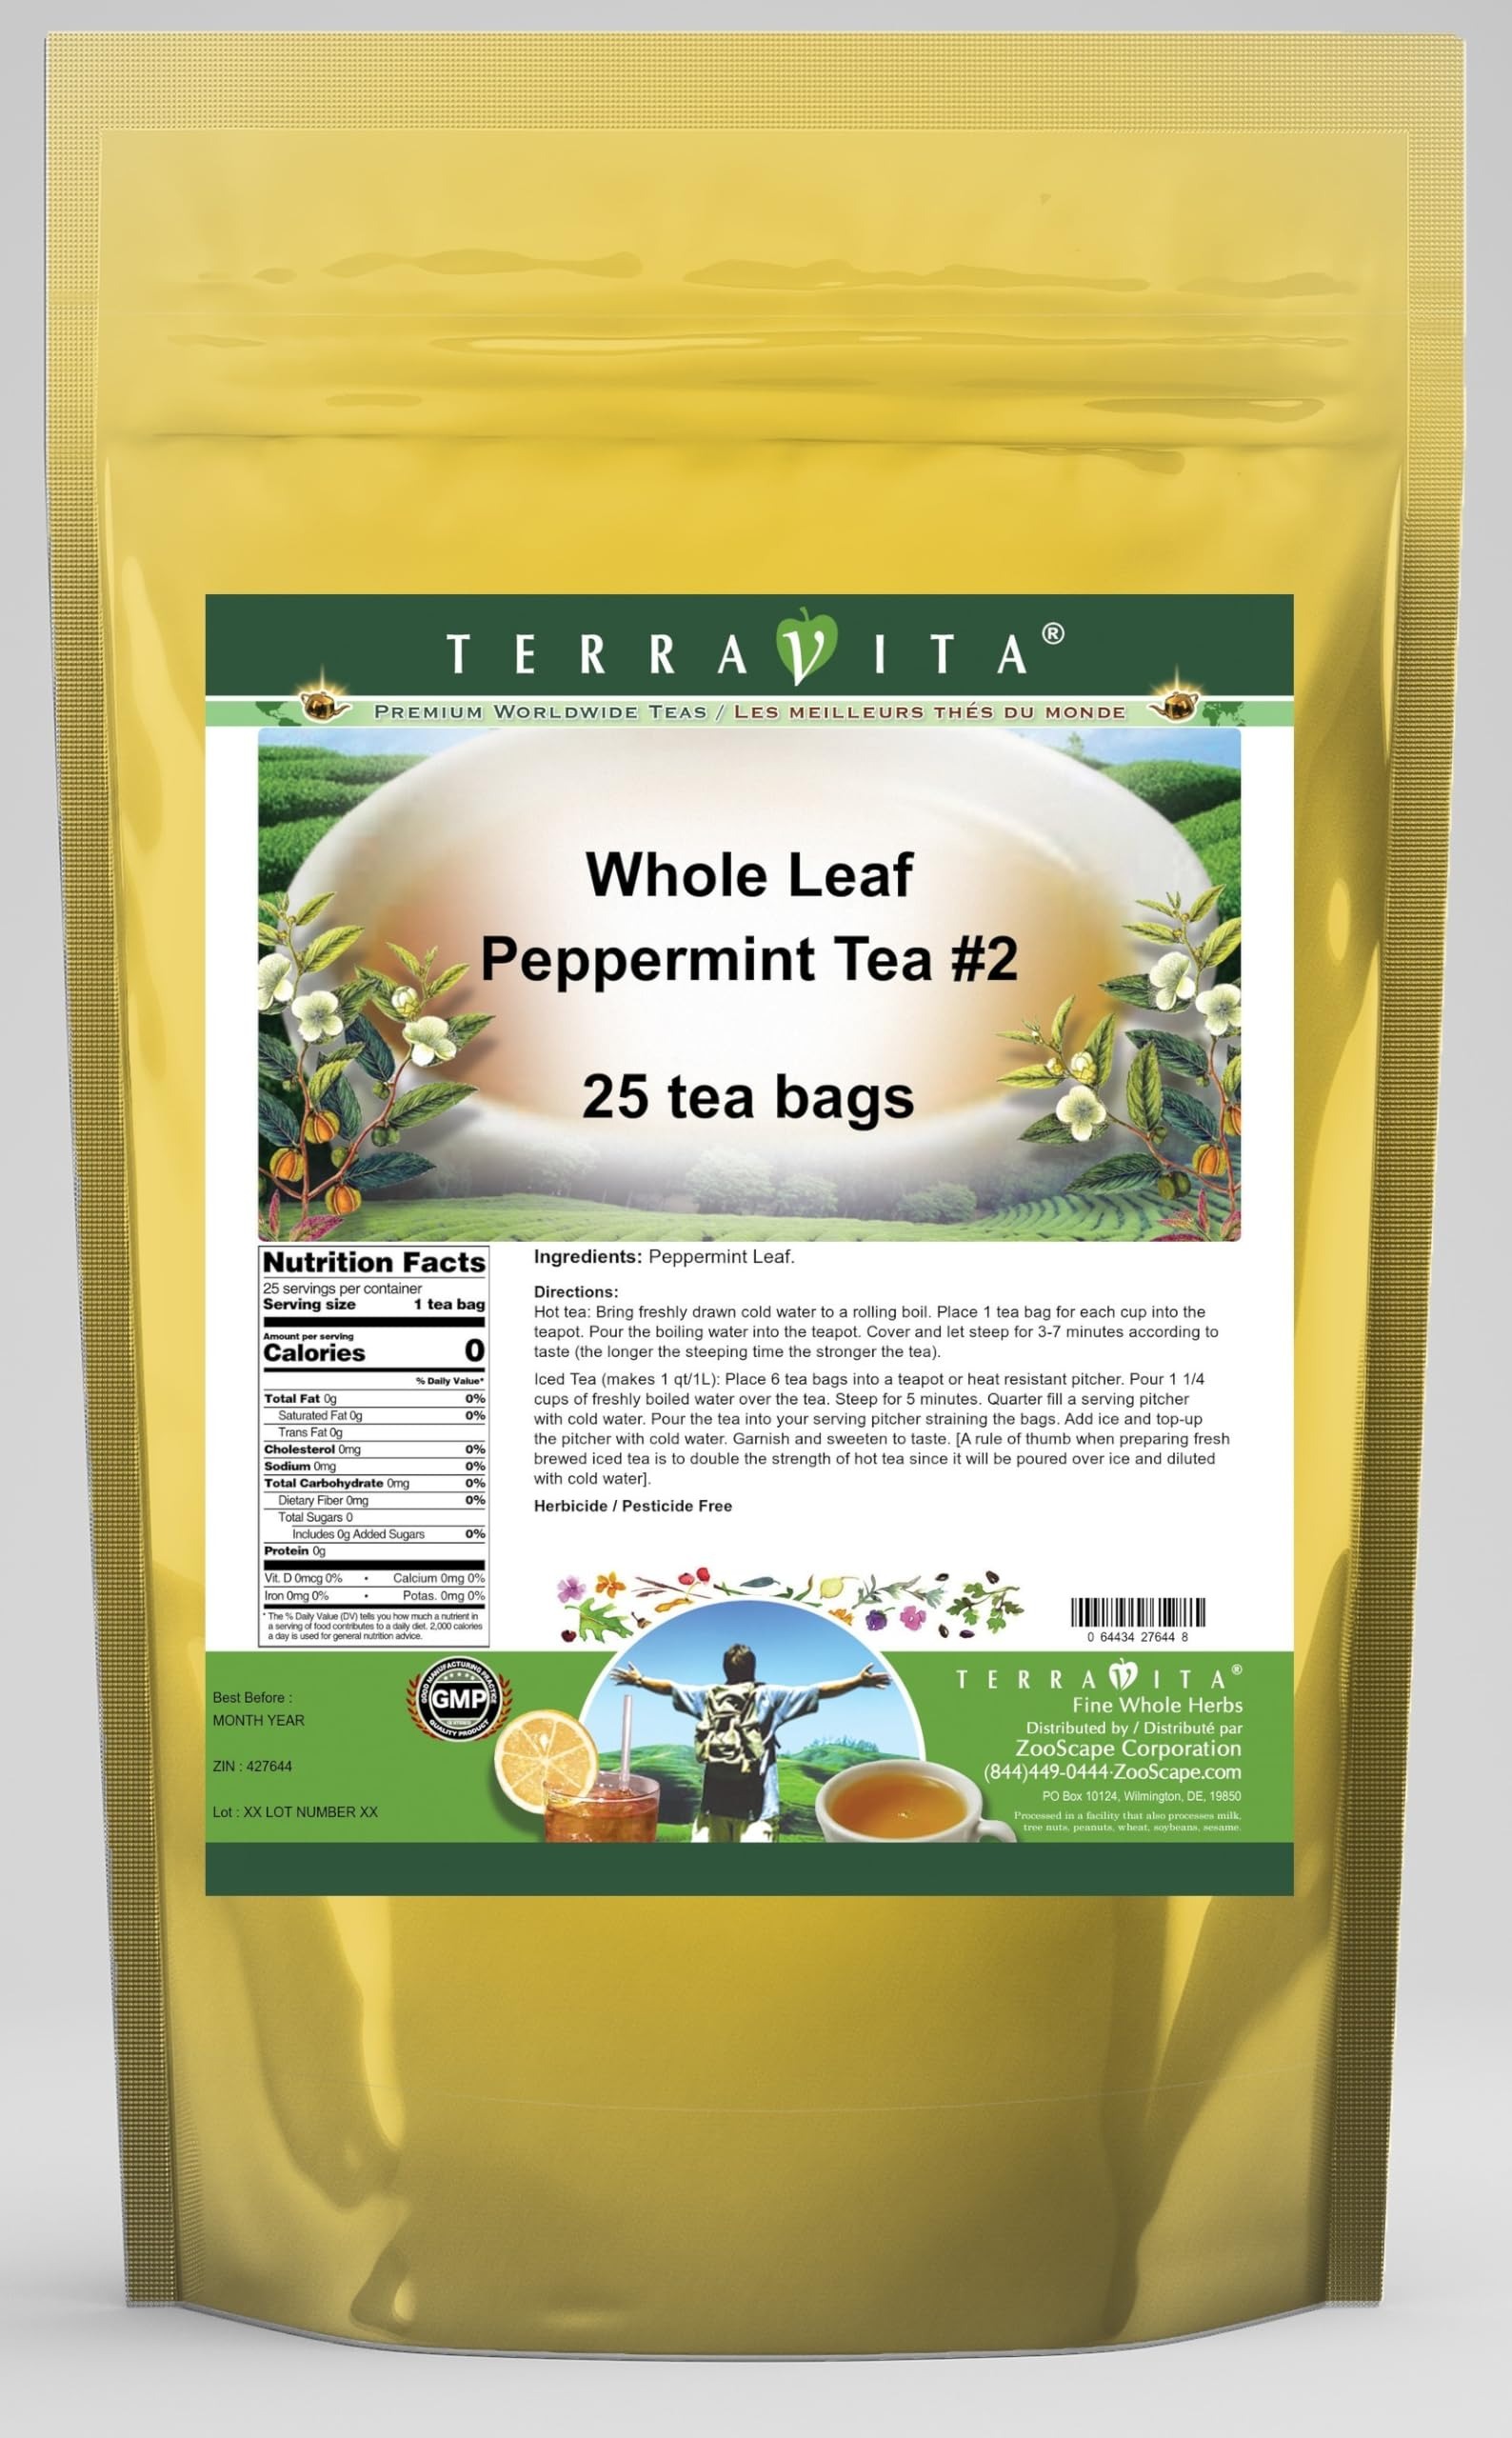
Item Name: Whole Leaf Peppermint Tea #2 (25 tea bags, ZIN: 427644) - 3 Pack
Bullet Point 1: Whole Leaf Peppermint Tea #2 (25 tea bags, ZIN: 427644)
Bullet Point 2: No fillers.
Bullet Point 3: Manufacturer: TerraVita
Bullet Point 4: Size: 25 tea bags
Bullet Point 5: Herbal Tea Bags - Packed in a convenient upright pouch!
Product Description: Whole Leaf Peppermint Tea #2 (25 tea bags, ZIN: 427644)<BR><BR>Packaged in the United States in a GMP certified facility (Good Manufacturing Practice).<BR><BR>No fillers.<BR><BR>Manufacturer: TerraVita<BR><BR>Size: 25 tea bags<BR><BR>Herbal Tea Bags - Packed in a convenient upright pouch!<BR><BR>Ingredients: Peppermint Leaf
Value: 75.0
Unit: Count

Price: 64.08